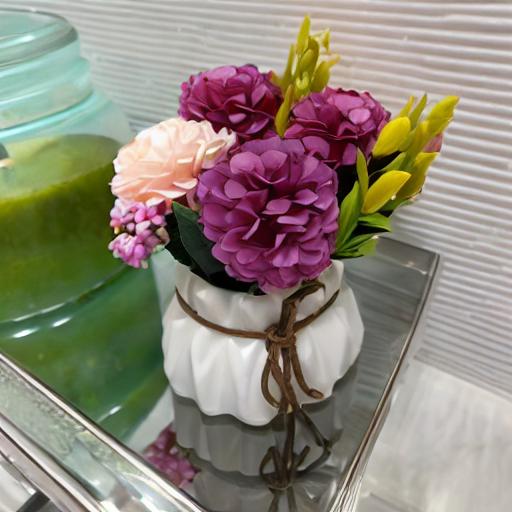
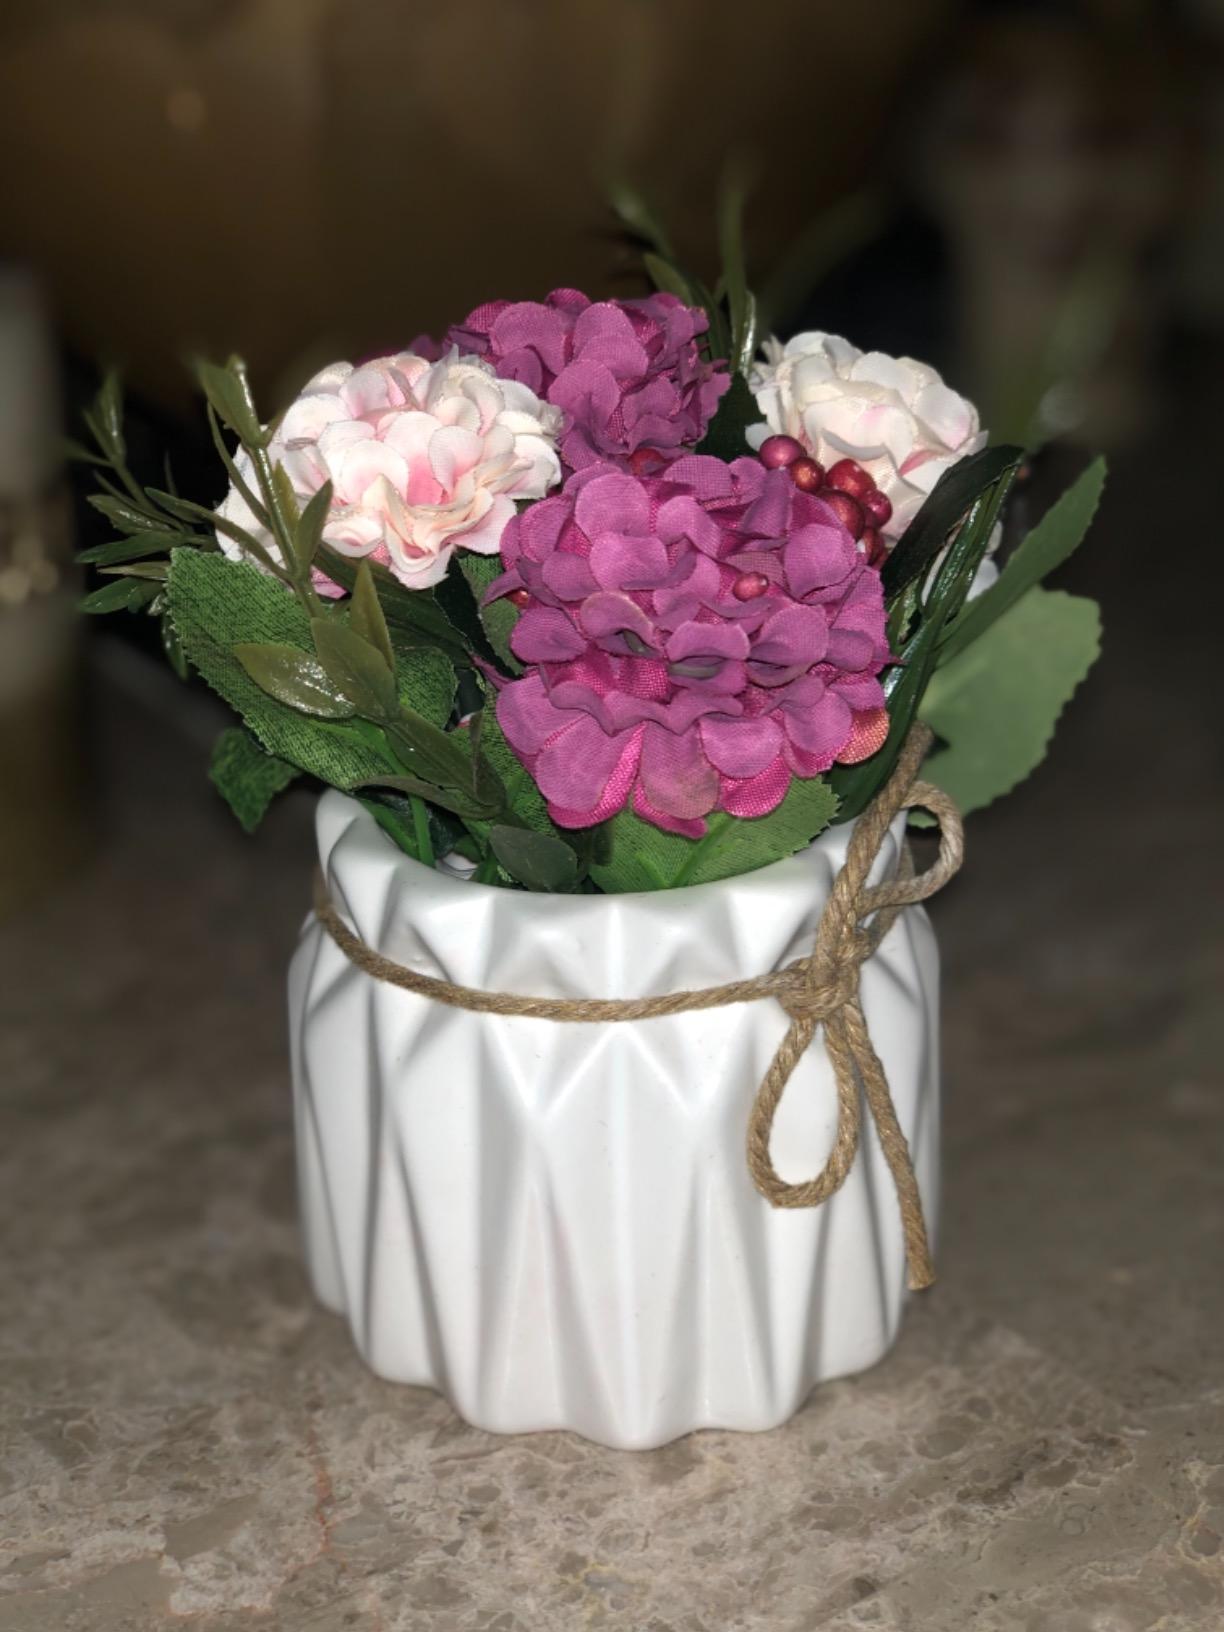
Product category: vase
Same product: no